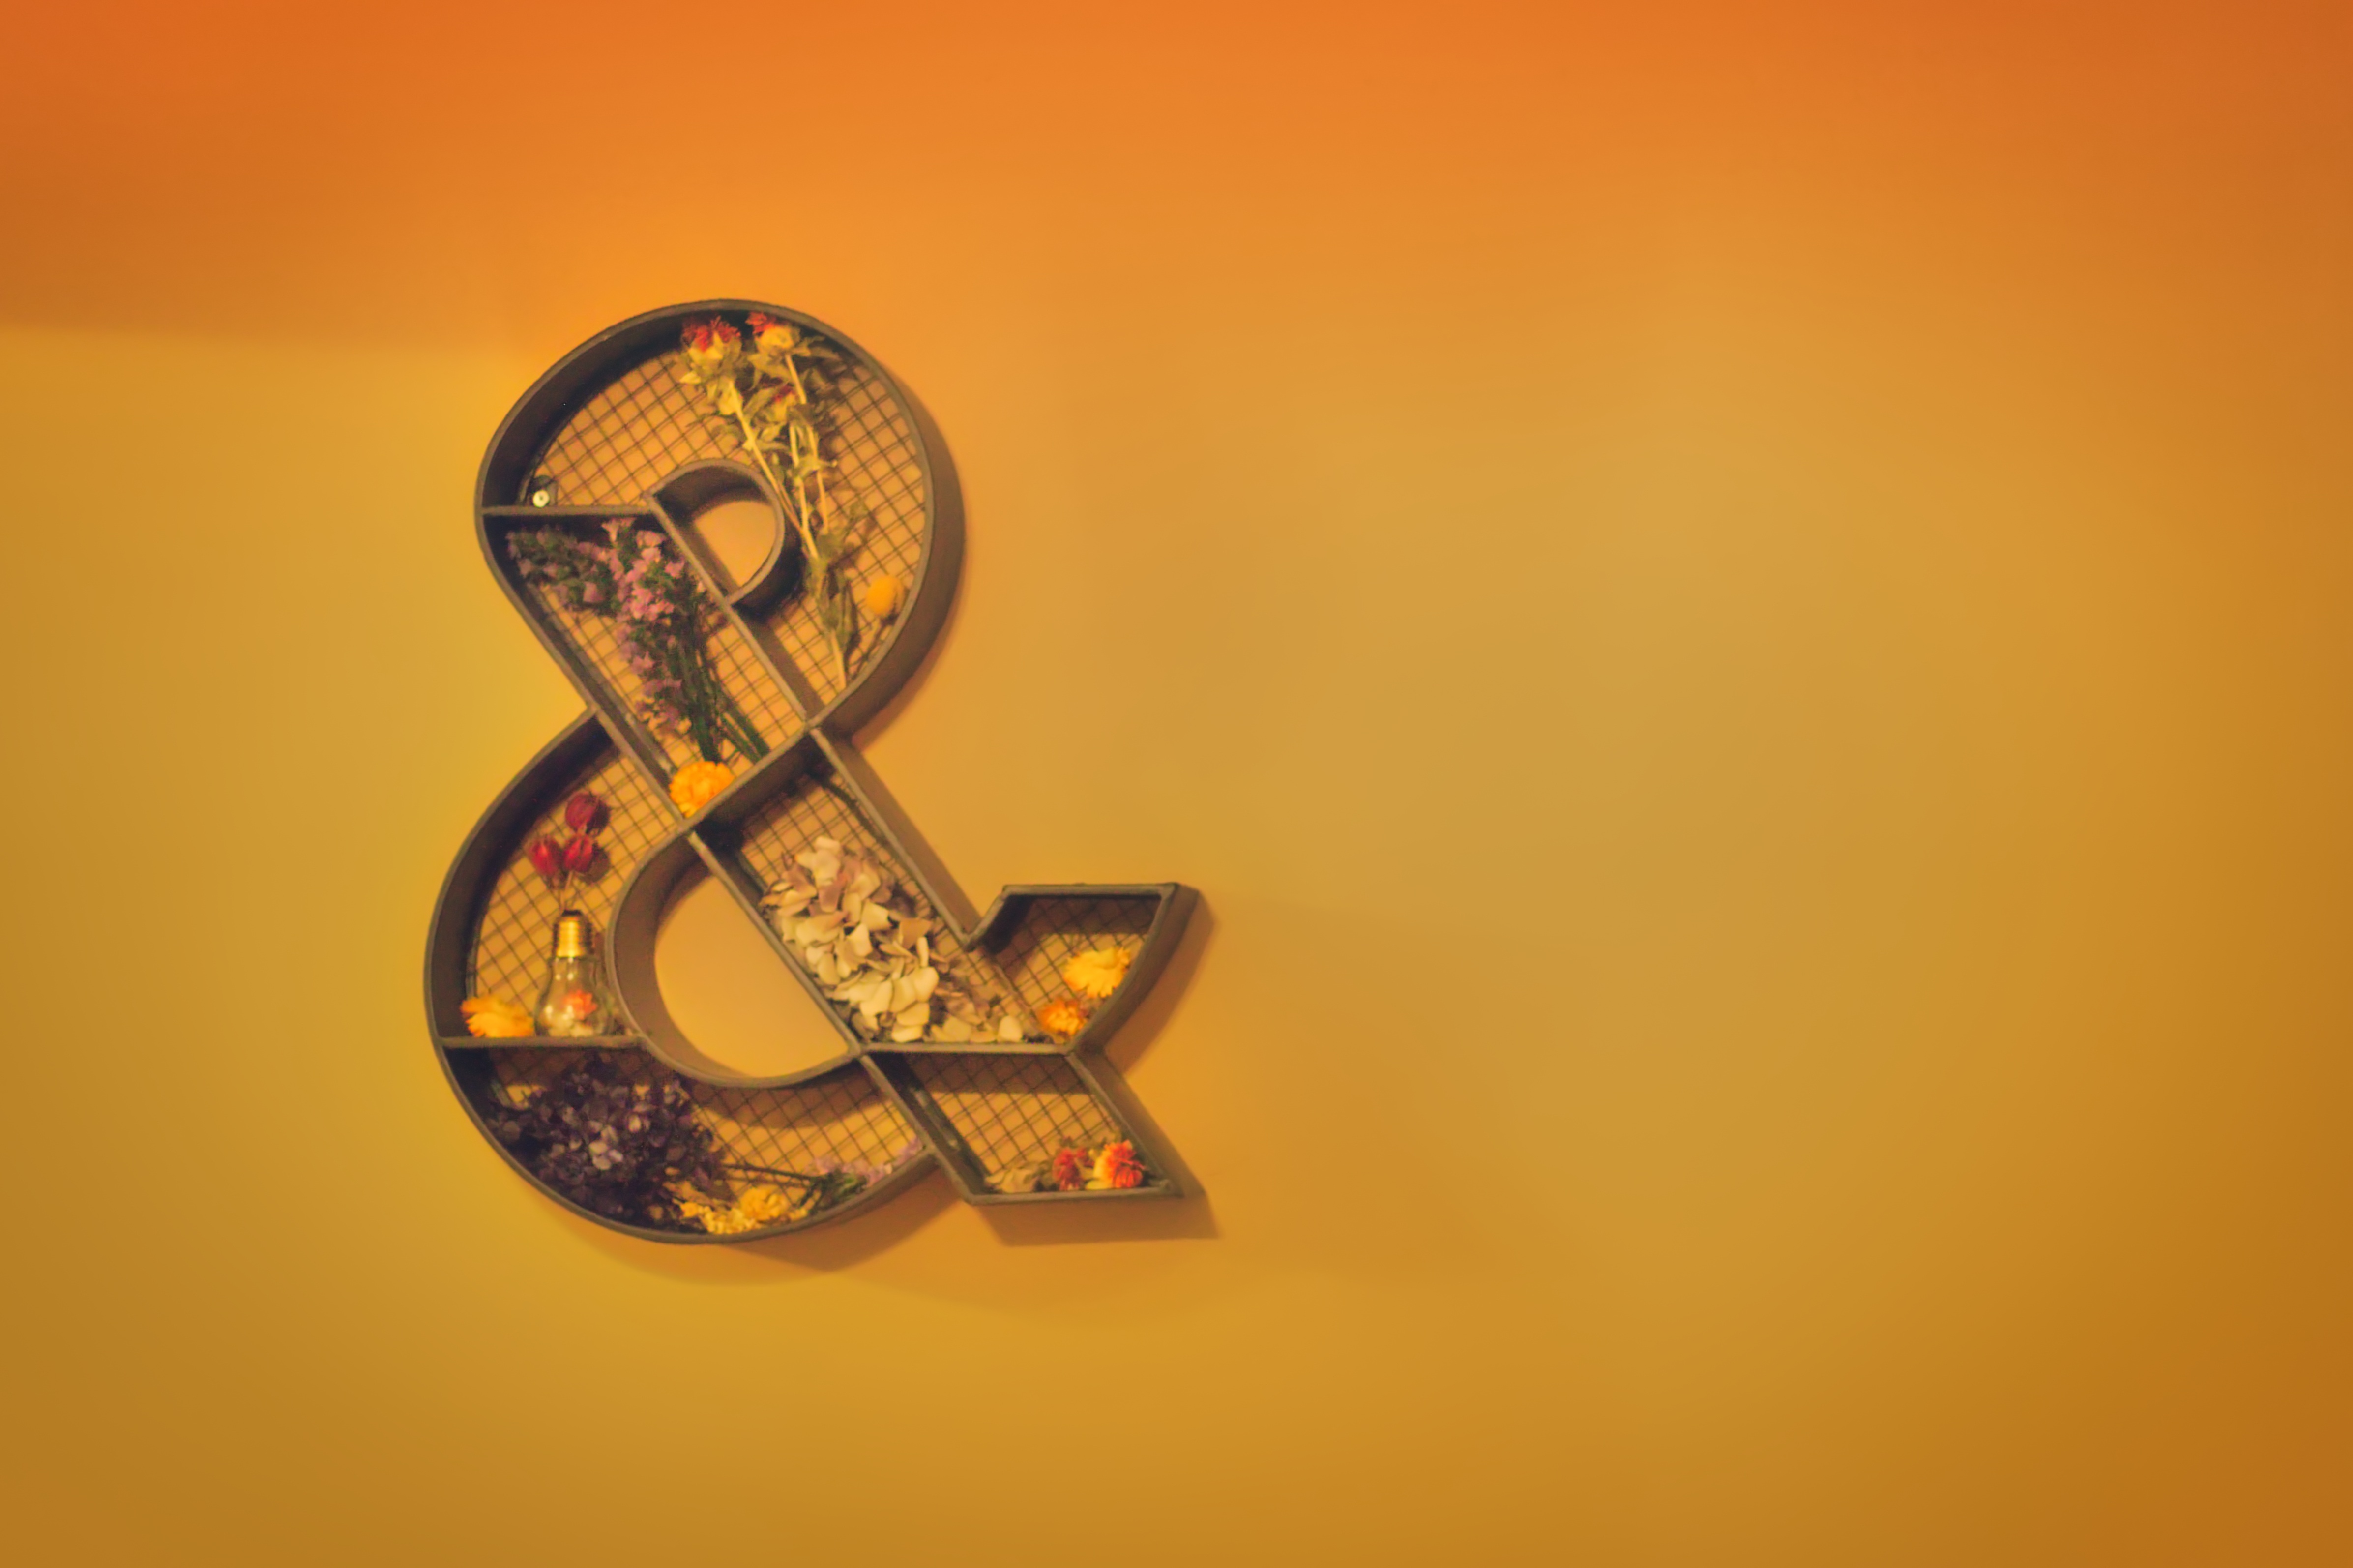
hand, number, symbol, yellow, font, illustration